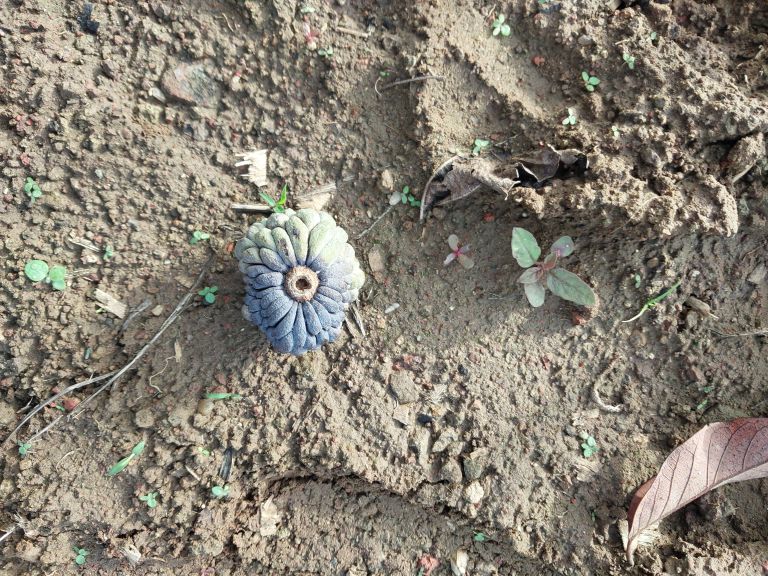
Disease label: Blank Canker